OPF Boys College Islamabad

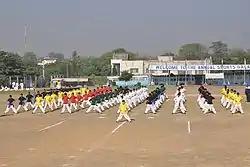
PT sisplay at Annual Sports Gala 2012 by junior students

Students take part in the diverse co/extra curricular activities initiated by the college societies and clubs. This helps the students in developing traits like confidence and creativity in them. Additionally, annual debates, declamations, quiz competitions, Qirat-Naat and inter-collegiate speech contests in English and Urdu are some of the impressive events of this i